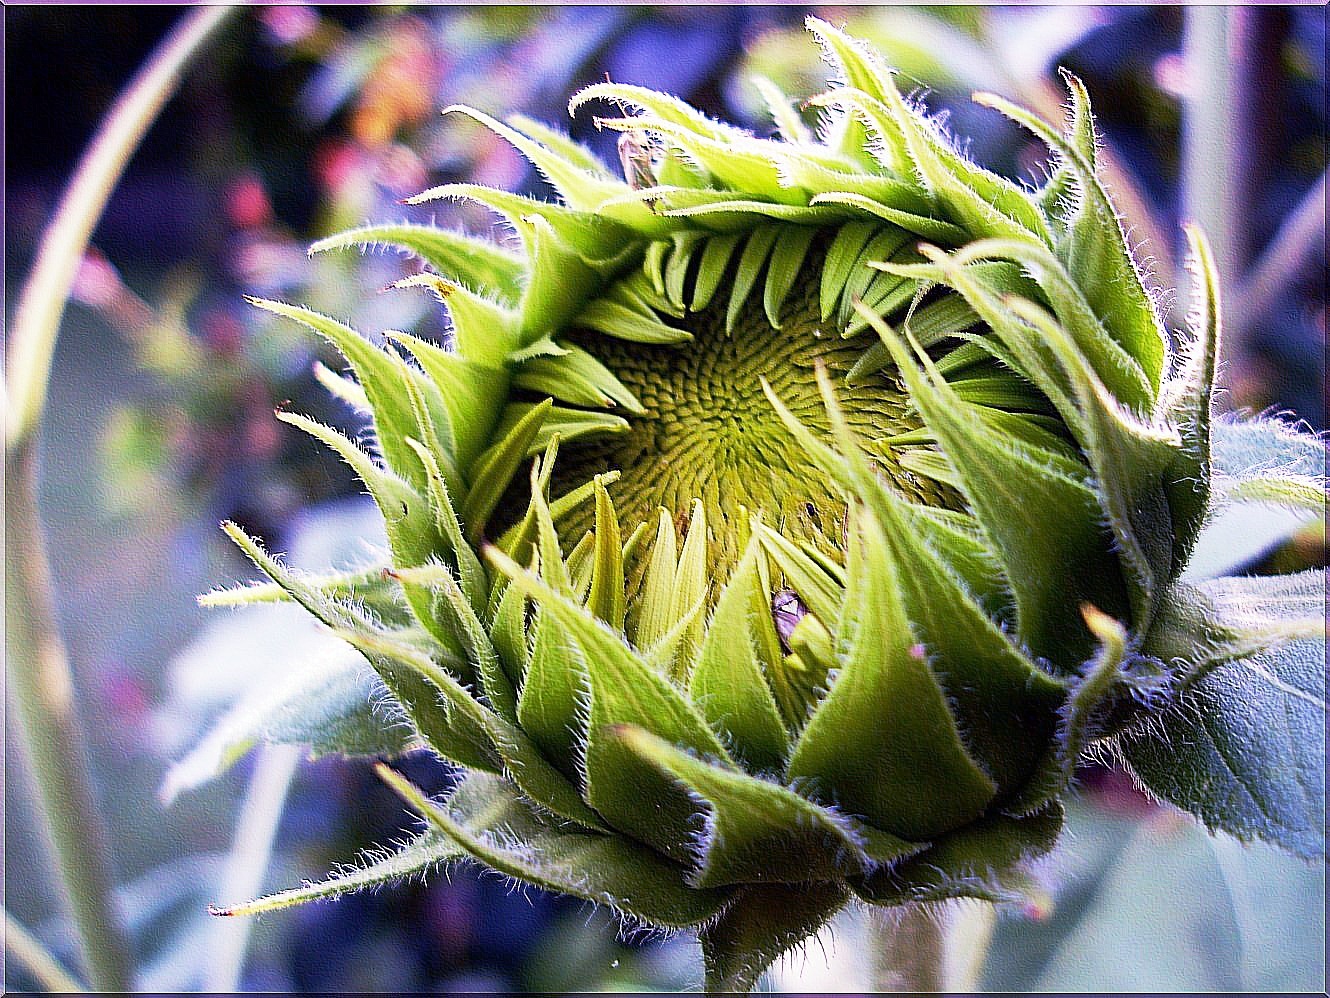
plant, flower, summer, green, produce, botany, flora, wildflower, close up, thistle, sun flower, bud, floristry, macro photography, flowering plant, daisy family, land plant